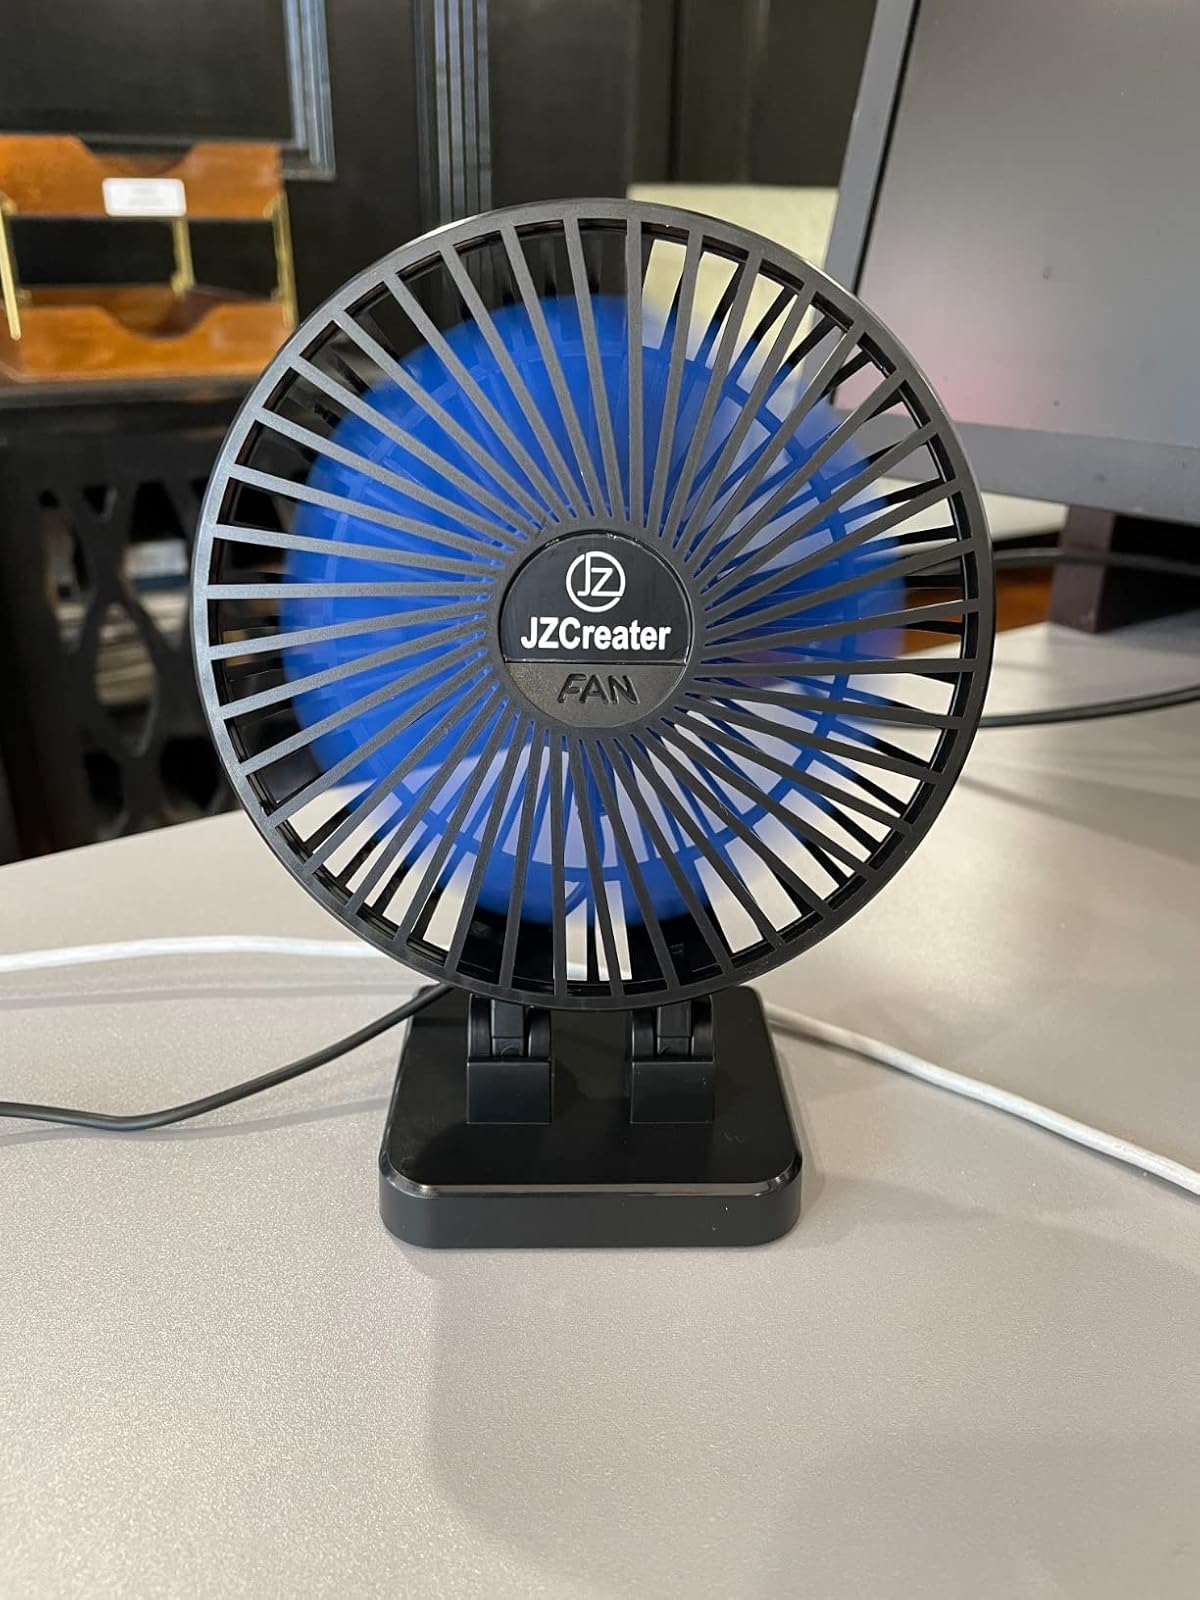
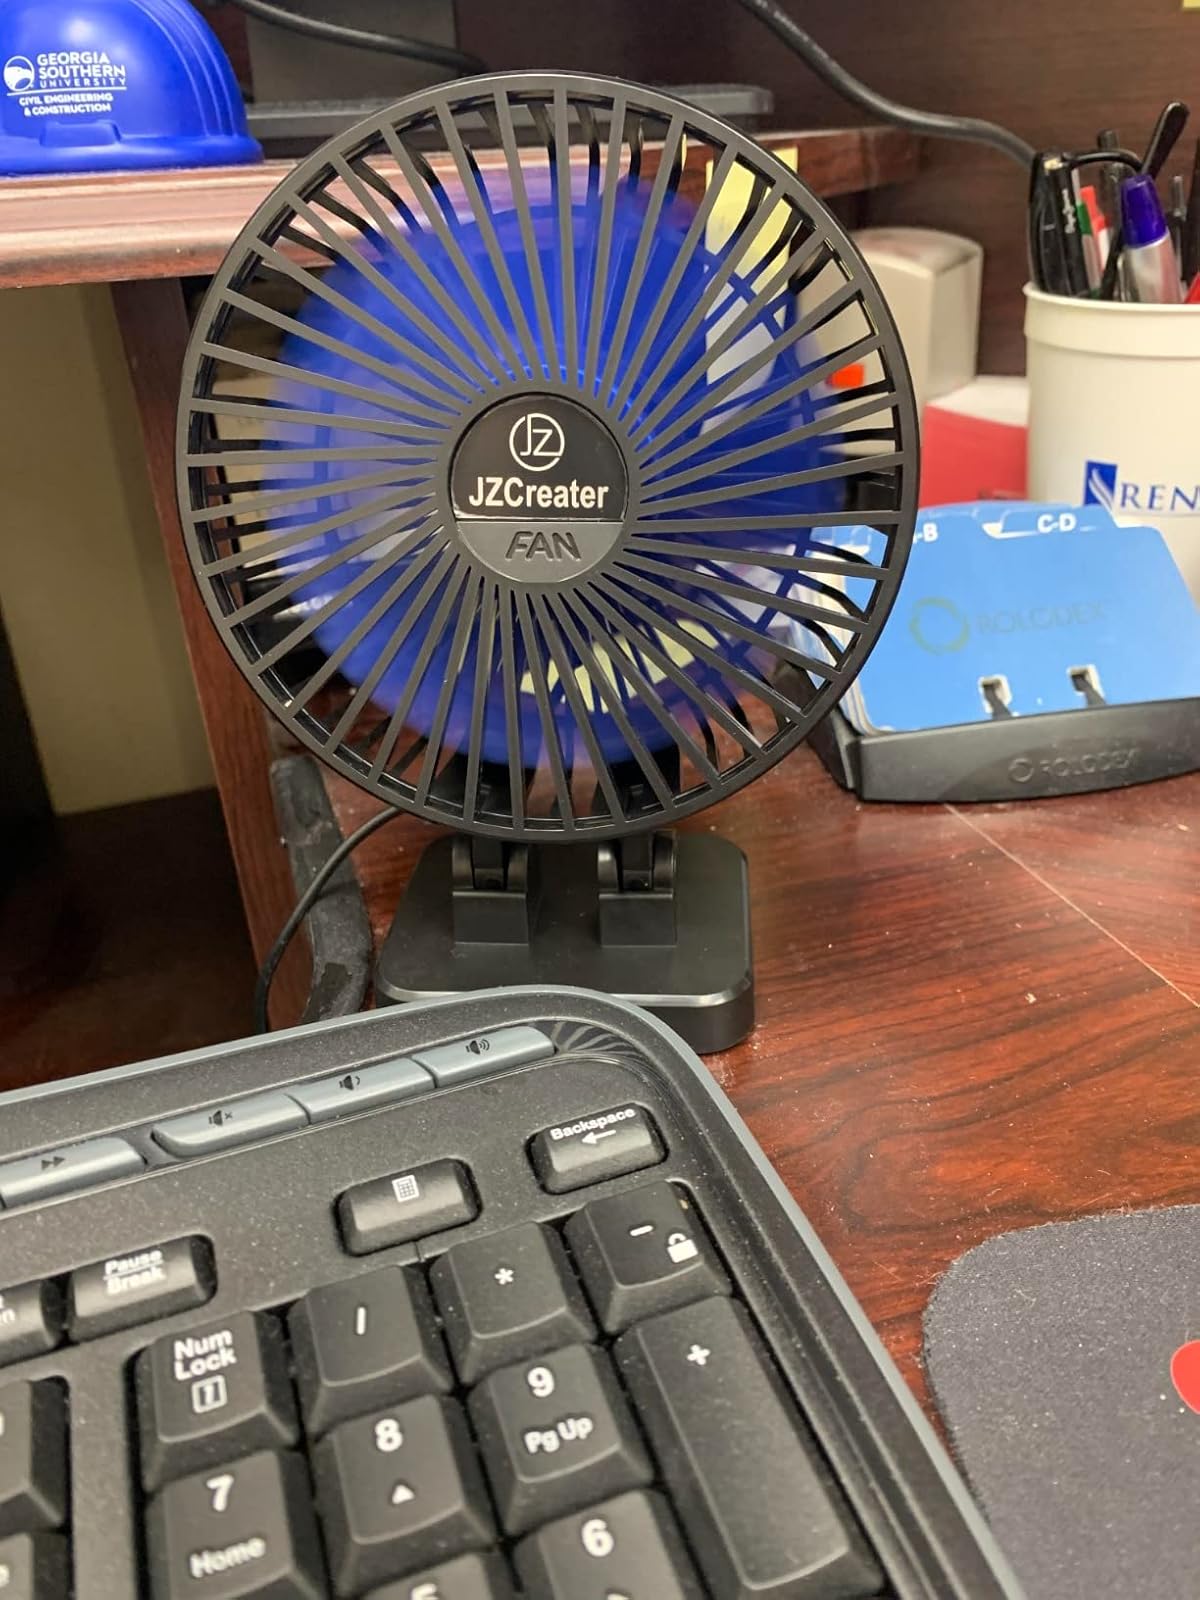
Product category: fan
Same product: yes